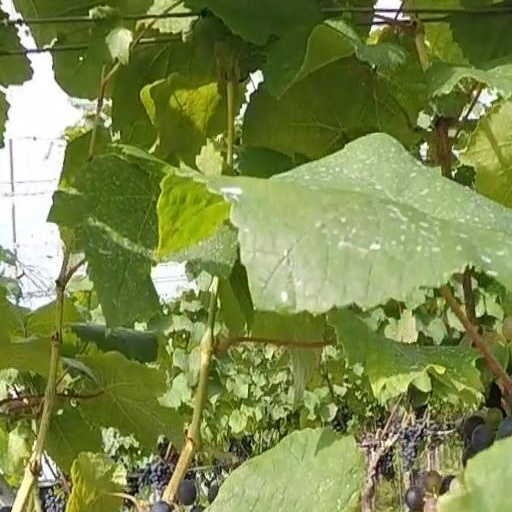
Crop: grape